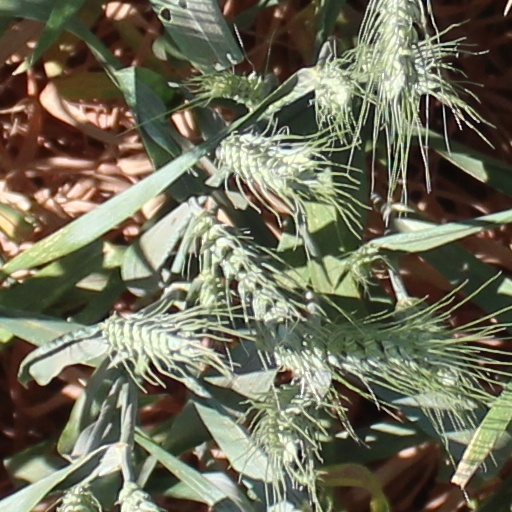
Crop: wheat